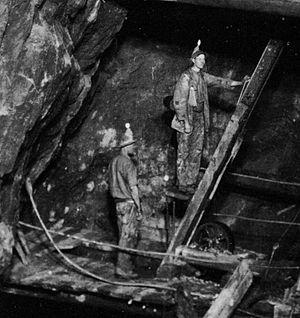
Dolcoath mine fut une mine de cuivre et d'étain à Camborne, Cornouailles, Royaume-Uni. Son nom dérive du cornique pour anciennes terres et elle était également connue affectueusement sous le nom Reine des mines de Cornouilles. Le site se trouve au nord-ouest de Carn Brea. Le route de Dolcoath rejoint la route A3047 et Chapel Hill. Le site se trouve au sud de cette route.